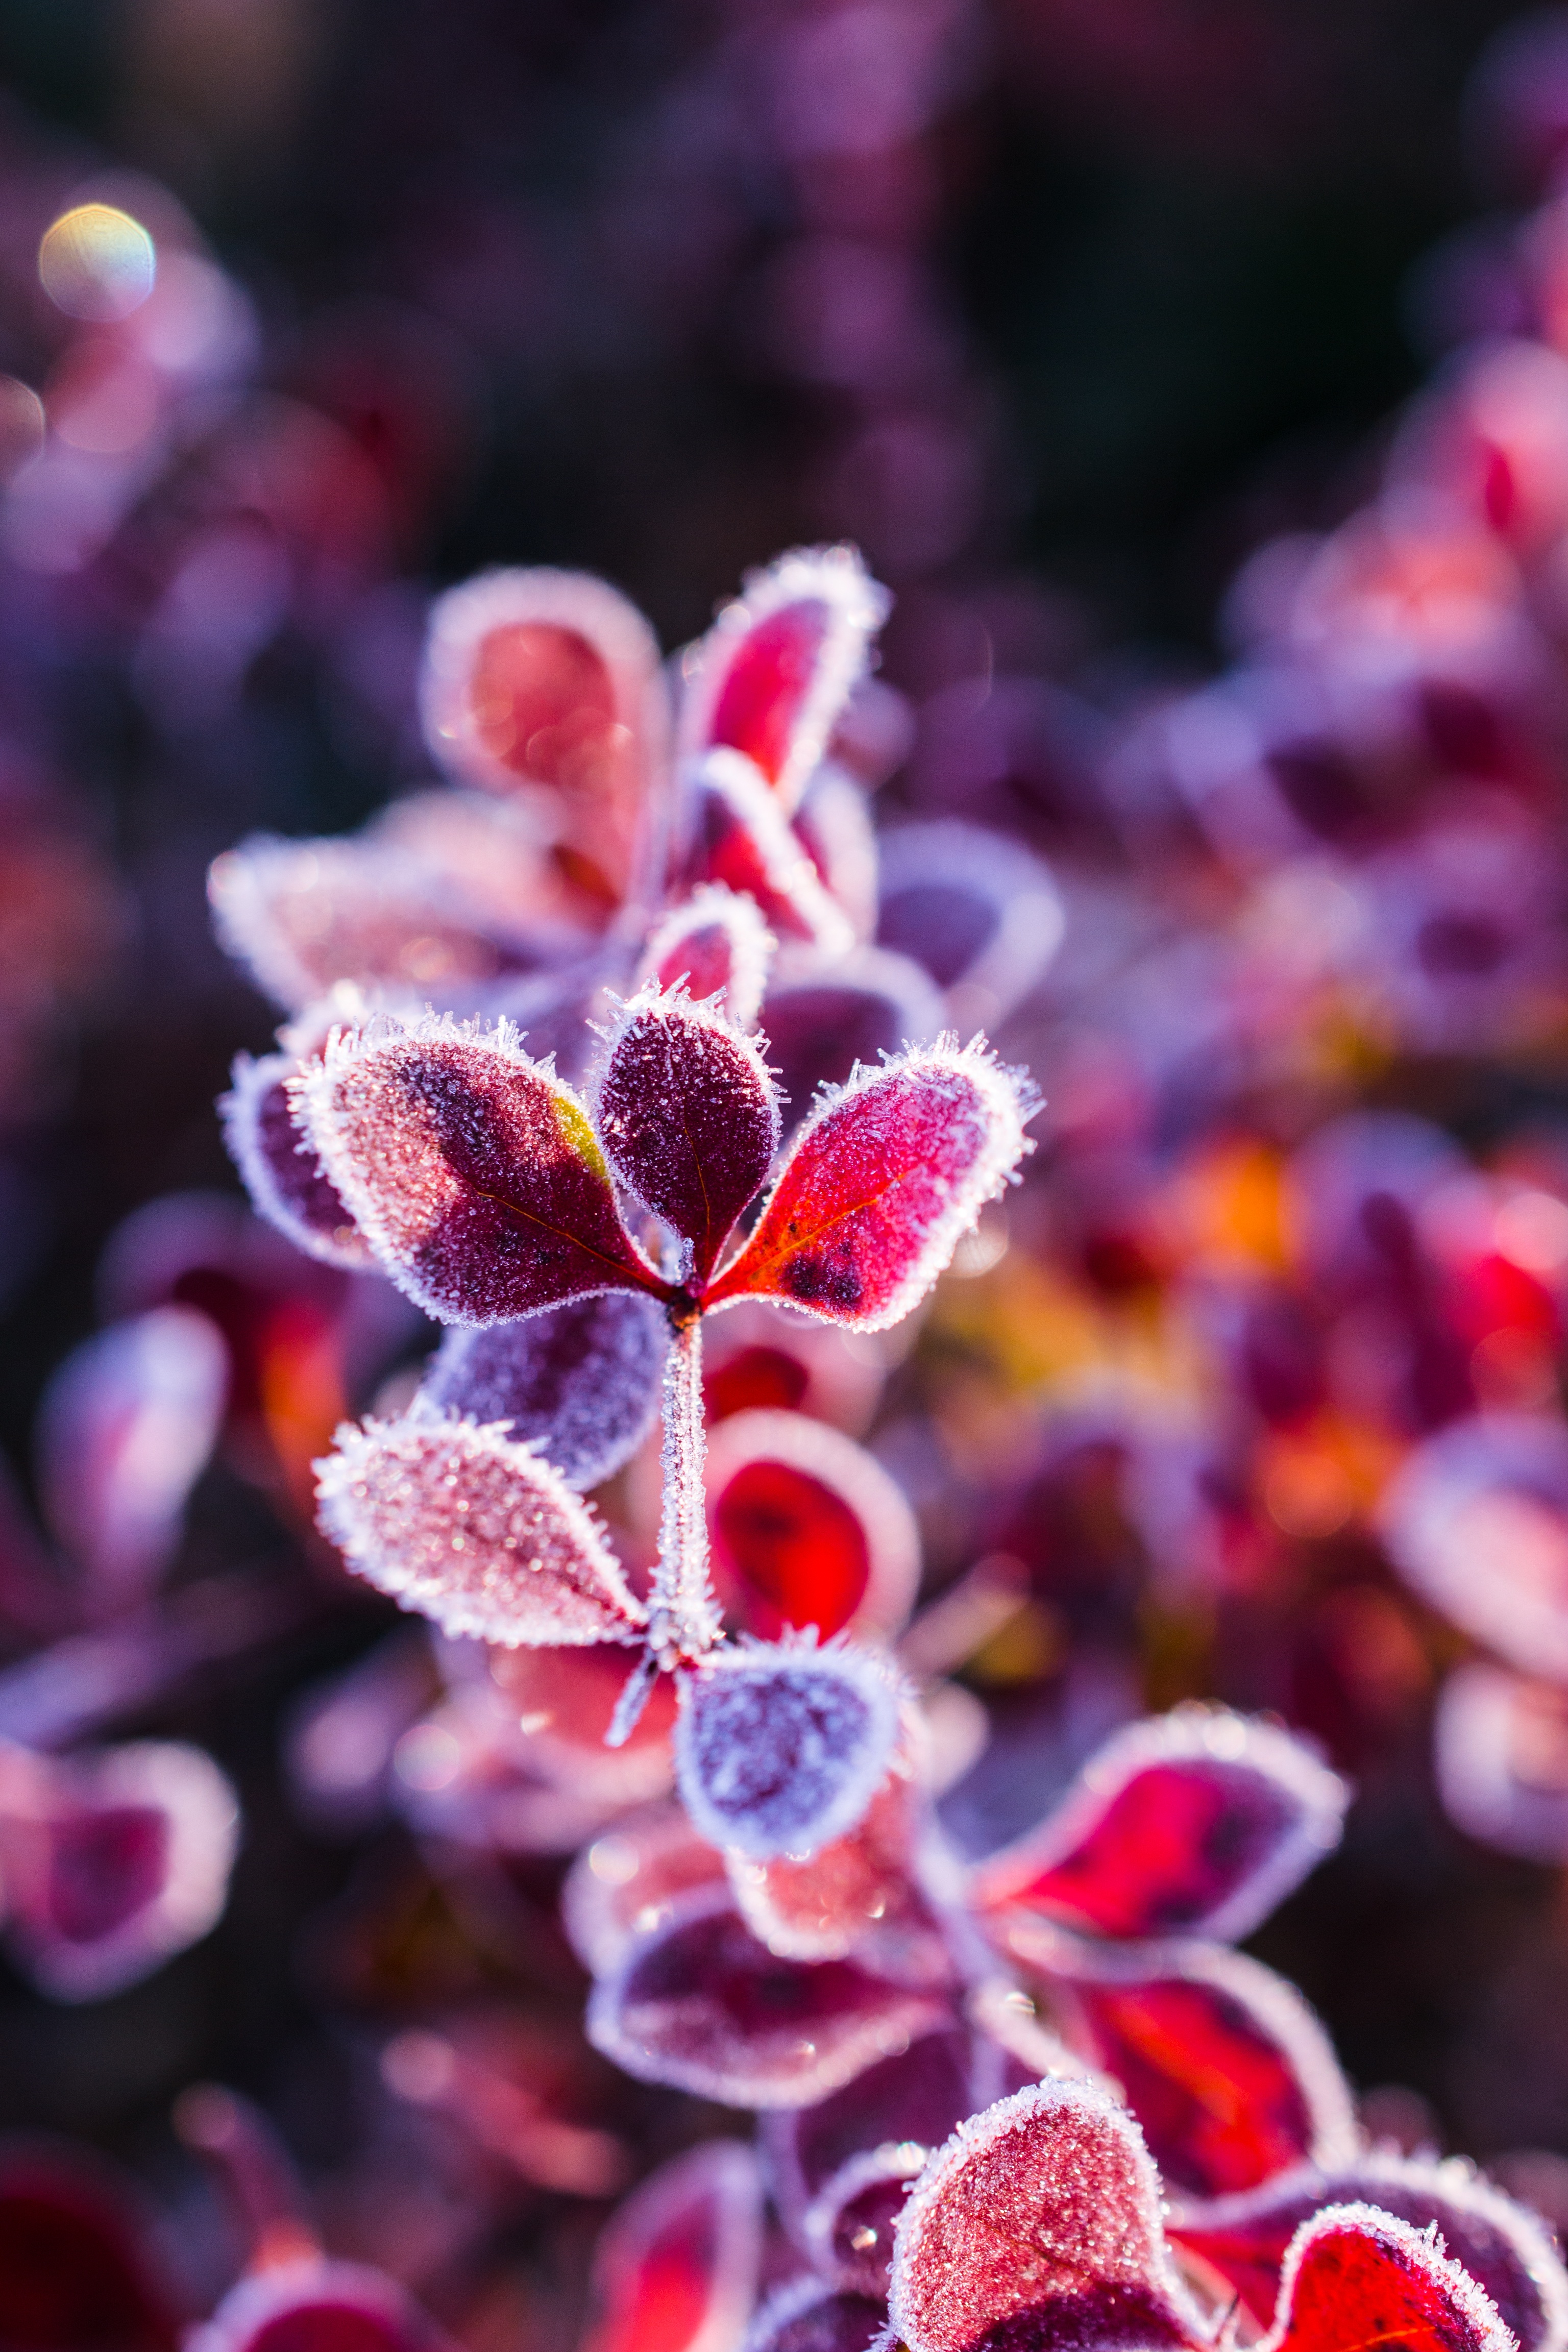
blossom, plant, photography, flower, petal, pollen, red, color, pink, flora, close up, macro photography, flowering plant, land plant